Hot salt frying

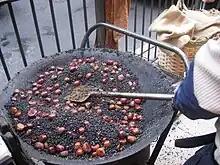
Chestnuts in hot black sand, prepared by a street-side hawker.

Hot sand frying is a common cooking technique for street-side food vendors in China and India to cook chestnuts and peanuts. A large wok is filled with sand, which turns black from accumulating carbonized particles from the food items being fried, and heated to high temperature. Nuts are buried in the hot sand and occasionally turned with a spatula, then the sand and nuts are separated through a wire-mesh screen. Hot sand frying is also used in many villages throughout Asia. A common cooking technique in villages is to wrap fish or other meat in a banana leaf, tie it off, and then place the banana leaf in the heated sand one side at a time.